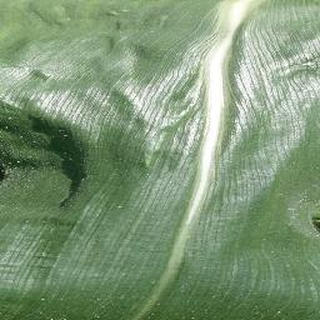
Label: healthy_corn